Dallas

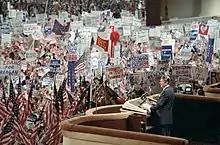
President Ronald Reagan giving his acceptance speech at the Republican National Convention in Dallas

Built in 1913, Turtle Creek Parkway park is a linear park in between Turtle Creek and Turtle Creek Boulevard in the aptly named Turtle Creek neighborhood. Archaeological surveys discovered dart points and flint chips dating 3,000 years to 1,000 BCE. This site was later discovered to be home to Native Americans who cherished the trees and natural spring water. The park is across Turtle Creek from Kalita Humphreys Theater, designed by Frank Lloyd Wright.